Alexander Comyn (died 1308)

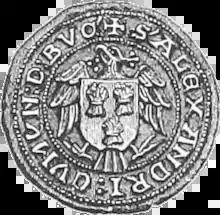
Seal of Alexander Comyn.

Alexander Comyn (died 1308), Sheriff of Aberdeen was a fourteenth-century Scottish nobleman. He was a younger son of Alexander Comyn, Earl of Buchan. The latter died in 1290, whereupon the earldom of Buchan was inherited by Alexander's elder brother, John (died 1308).